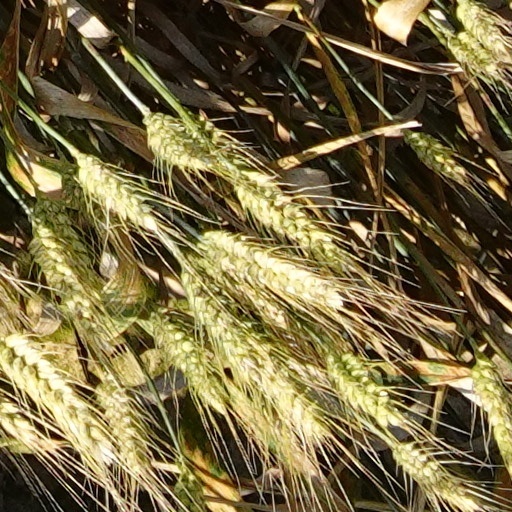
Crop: wheat